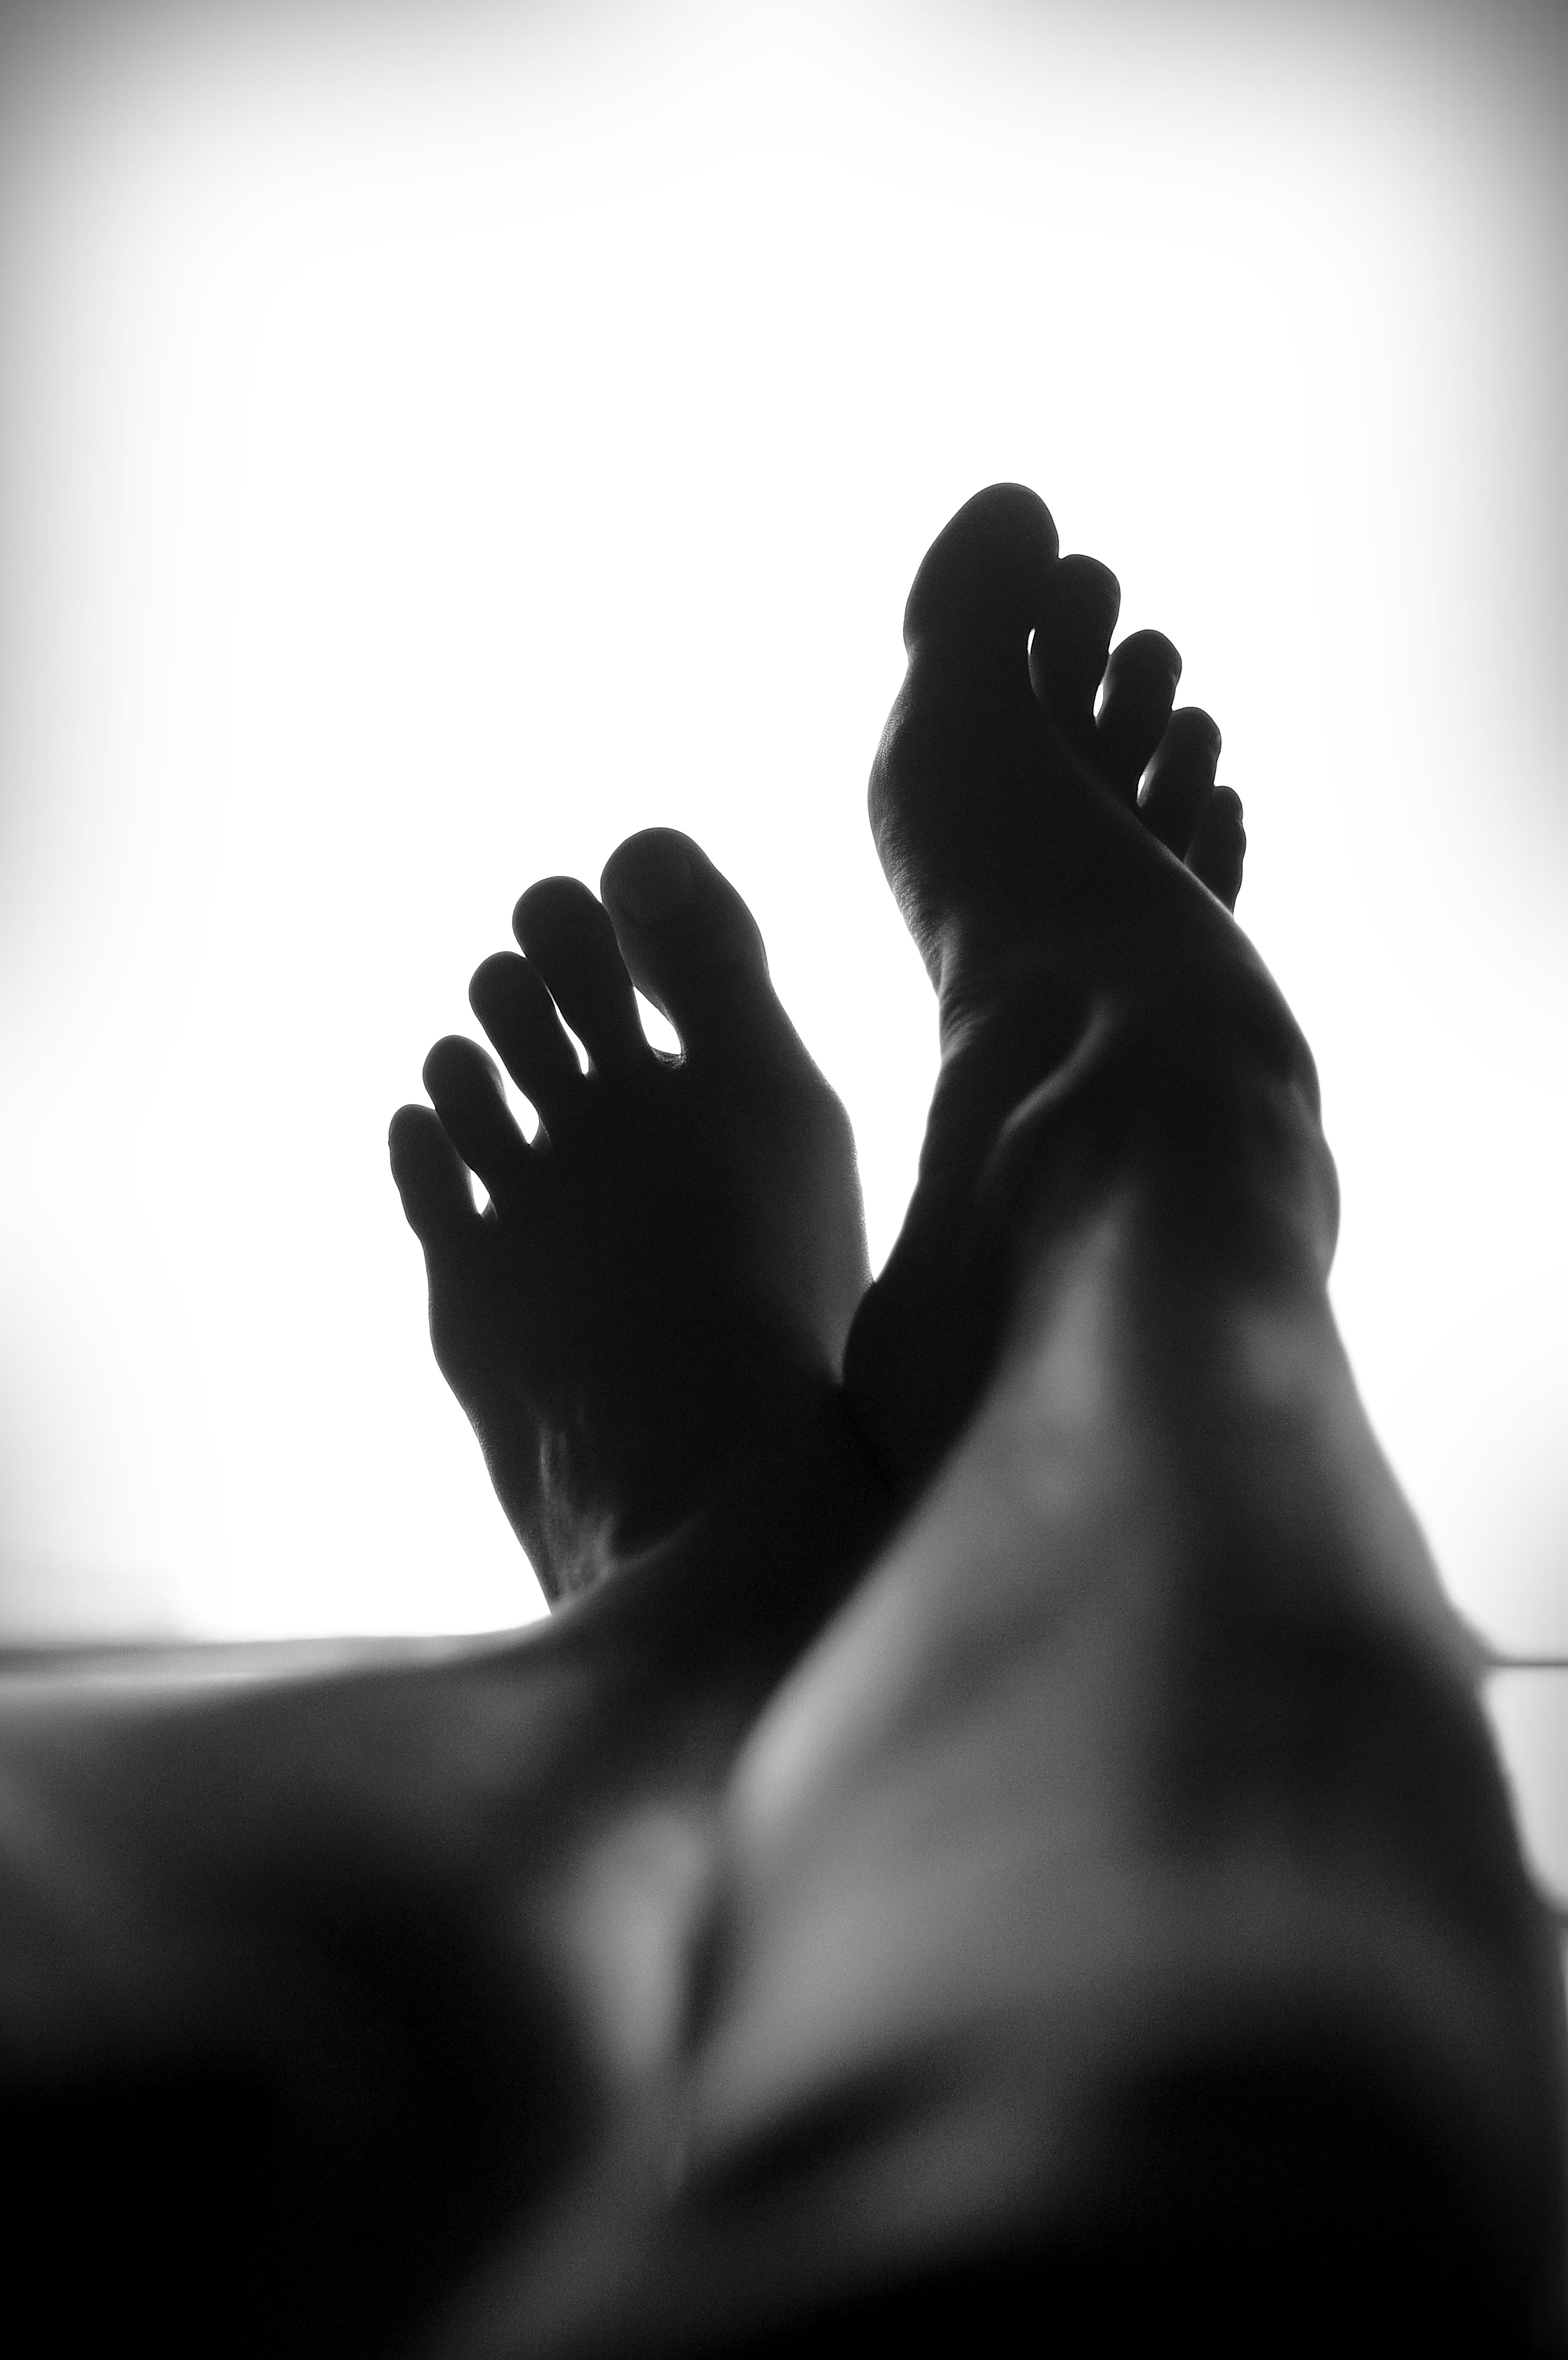
hand, black and white, white, feet, leg, finger, smooth, shadow, black, monochrome, arm, close up, human body, toes, limbs, legs, footwear, pedicure, shaved, sense, monochrome photography